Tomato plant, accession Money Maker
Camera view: bottom (45 deg); turntable rotation: 300 degrees
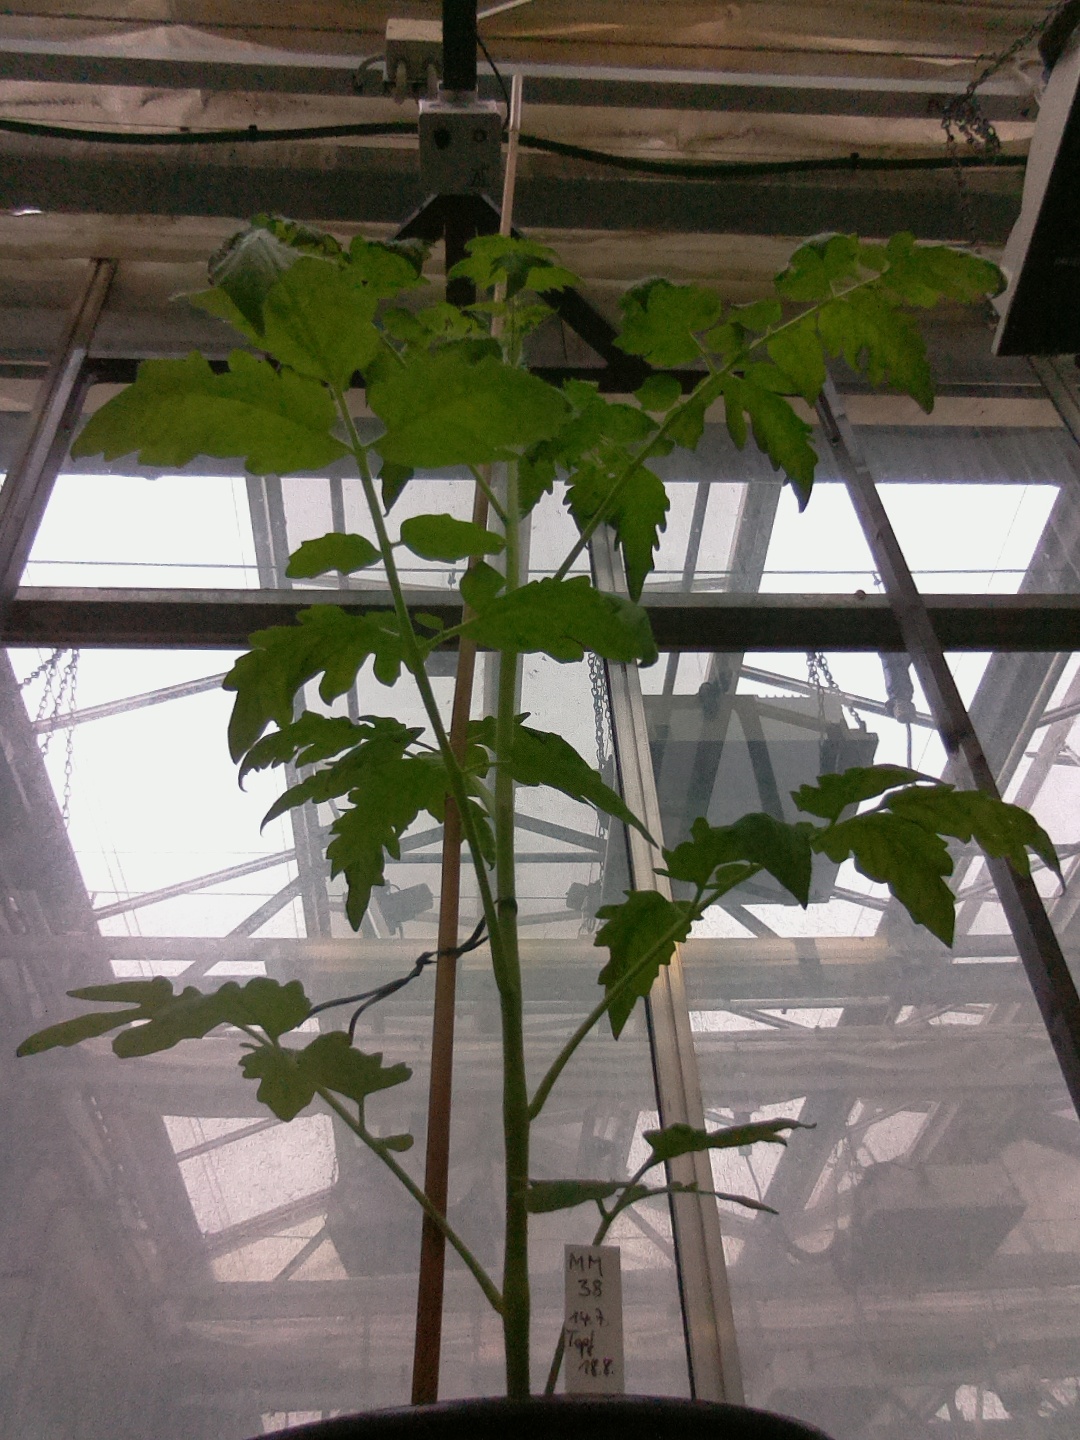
BBCH growth stage 14: 8 of true leaves visible